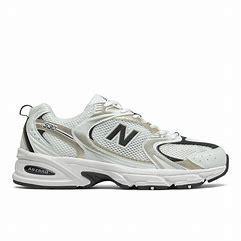
Brand: New
Model: Balance New Balance 530